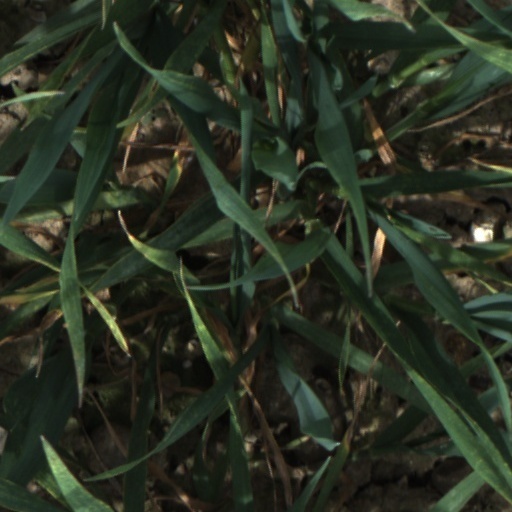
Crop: wheat